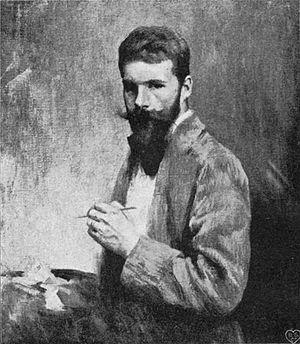
Alfred Sohn-Rethel est un peintre allemand.